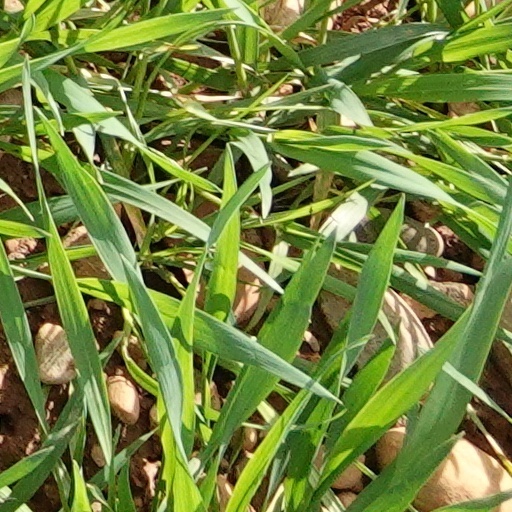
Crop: wheat